Demographics of Réunion

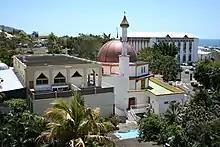
Moufia Mosque in Saint-Denis

The predominant religion is the Catholic branch of Christianity, with Hinduism, Islam and Buddhism also represented, among others.